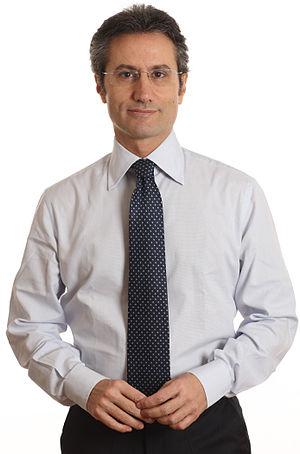
Stefano Caldoro, né le 3 décembre 1960 à Campobasso, est un homme politique italien, membre de Forza Italia. Il est président de la région Campanie de 2010 à 2015.